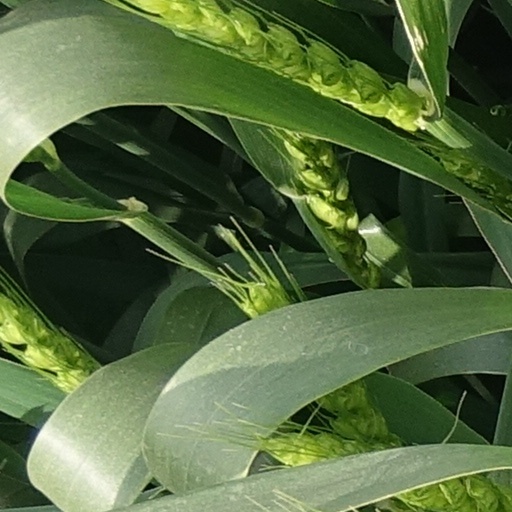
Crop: wheat